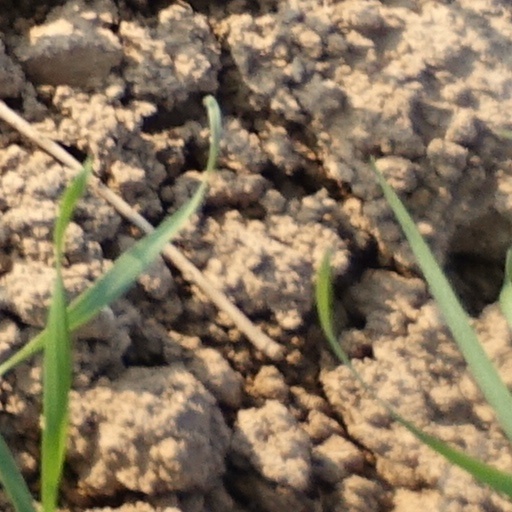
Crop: wheat